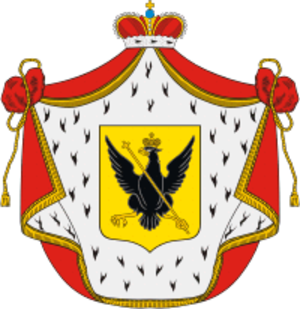
Famille princière remontant au IXe siècle.
Le prince Alexandre Mikhaïlovitch Gortchakov, né à Haspal le 15 juin 1798 et mort à Baden-Baden le 11 mars 1883, est une éminente personnalité politique russe, qui fut diplomate, chancelier d'État, et ministre des Affaires étrangères russe de 1856 à 1882.